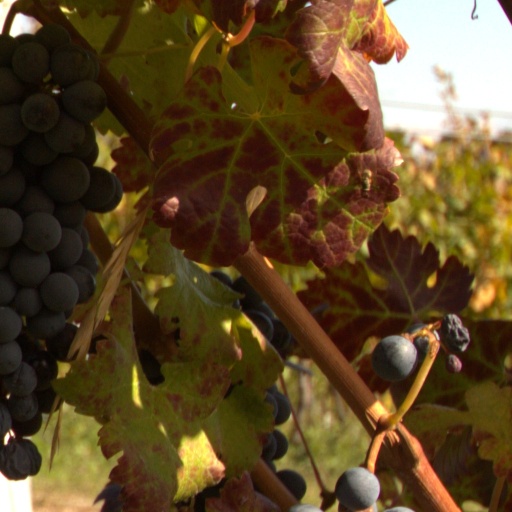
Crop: grape